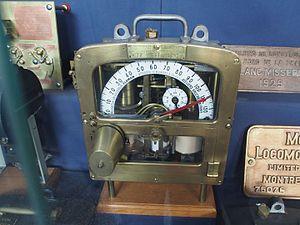
Le Flaman est un indicateur-enregistreur de vitesse qui fut très utilisé sur les locomotives de la SNCF.